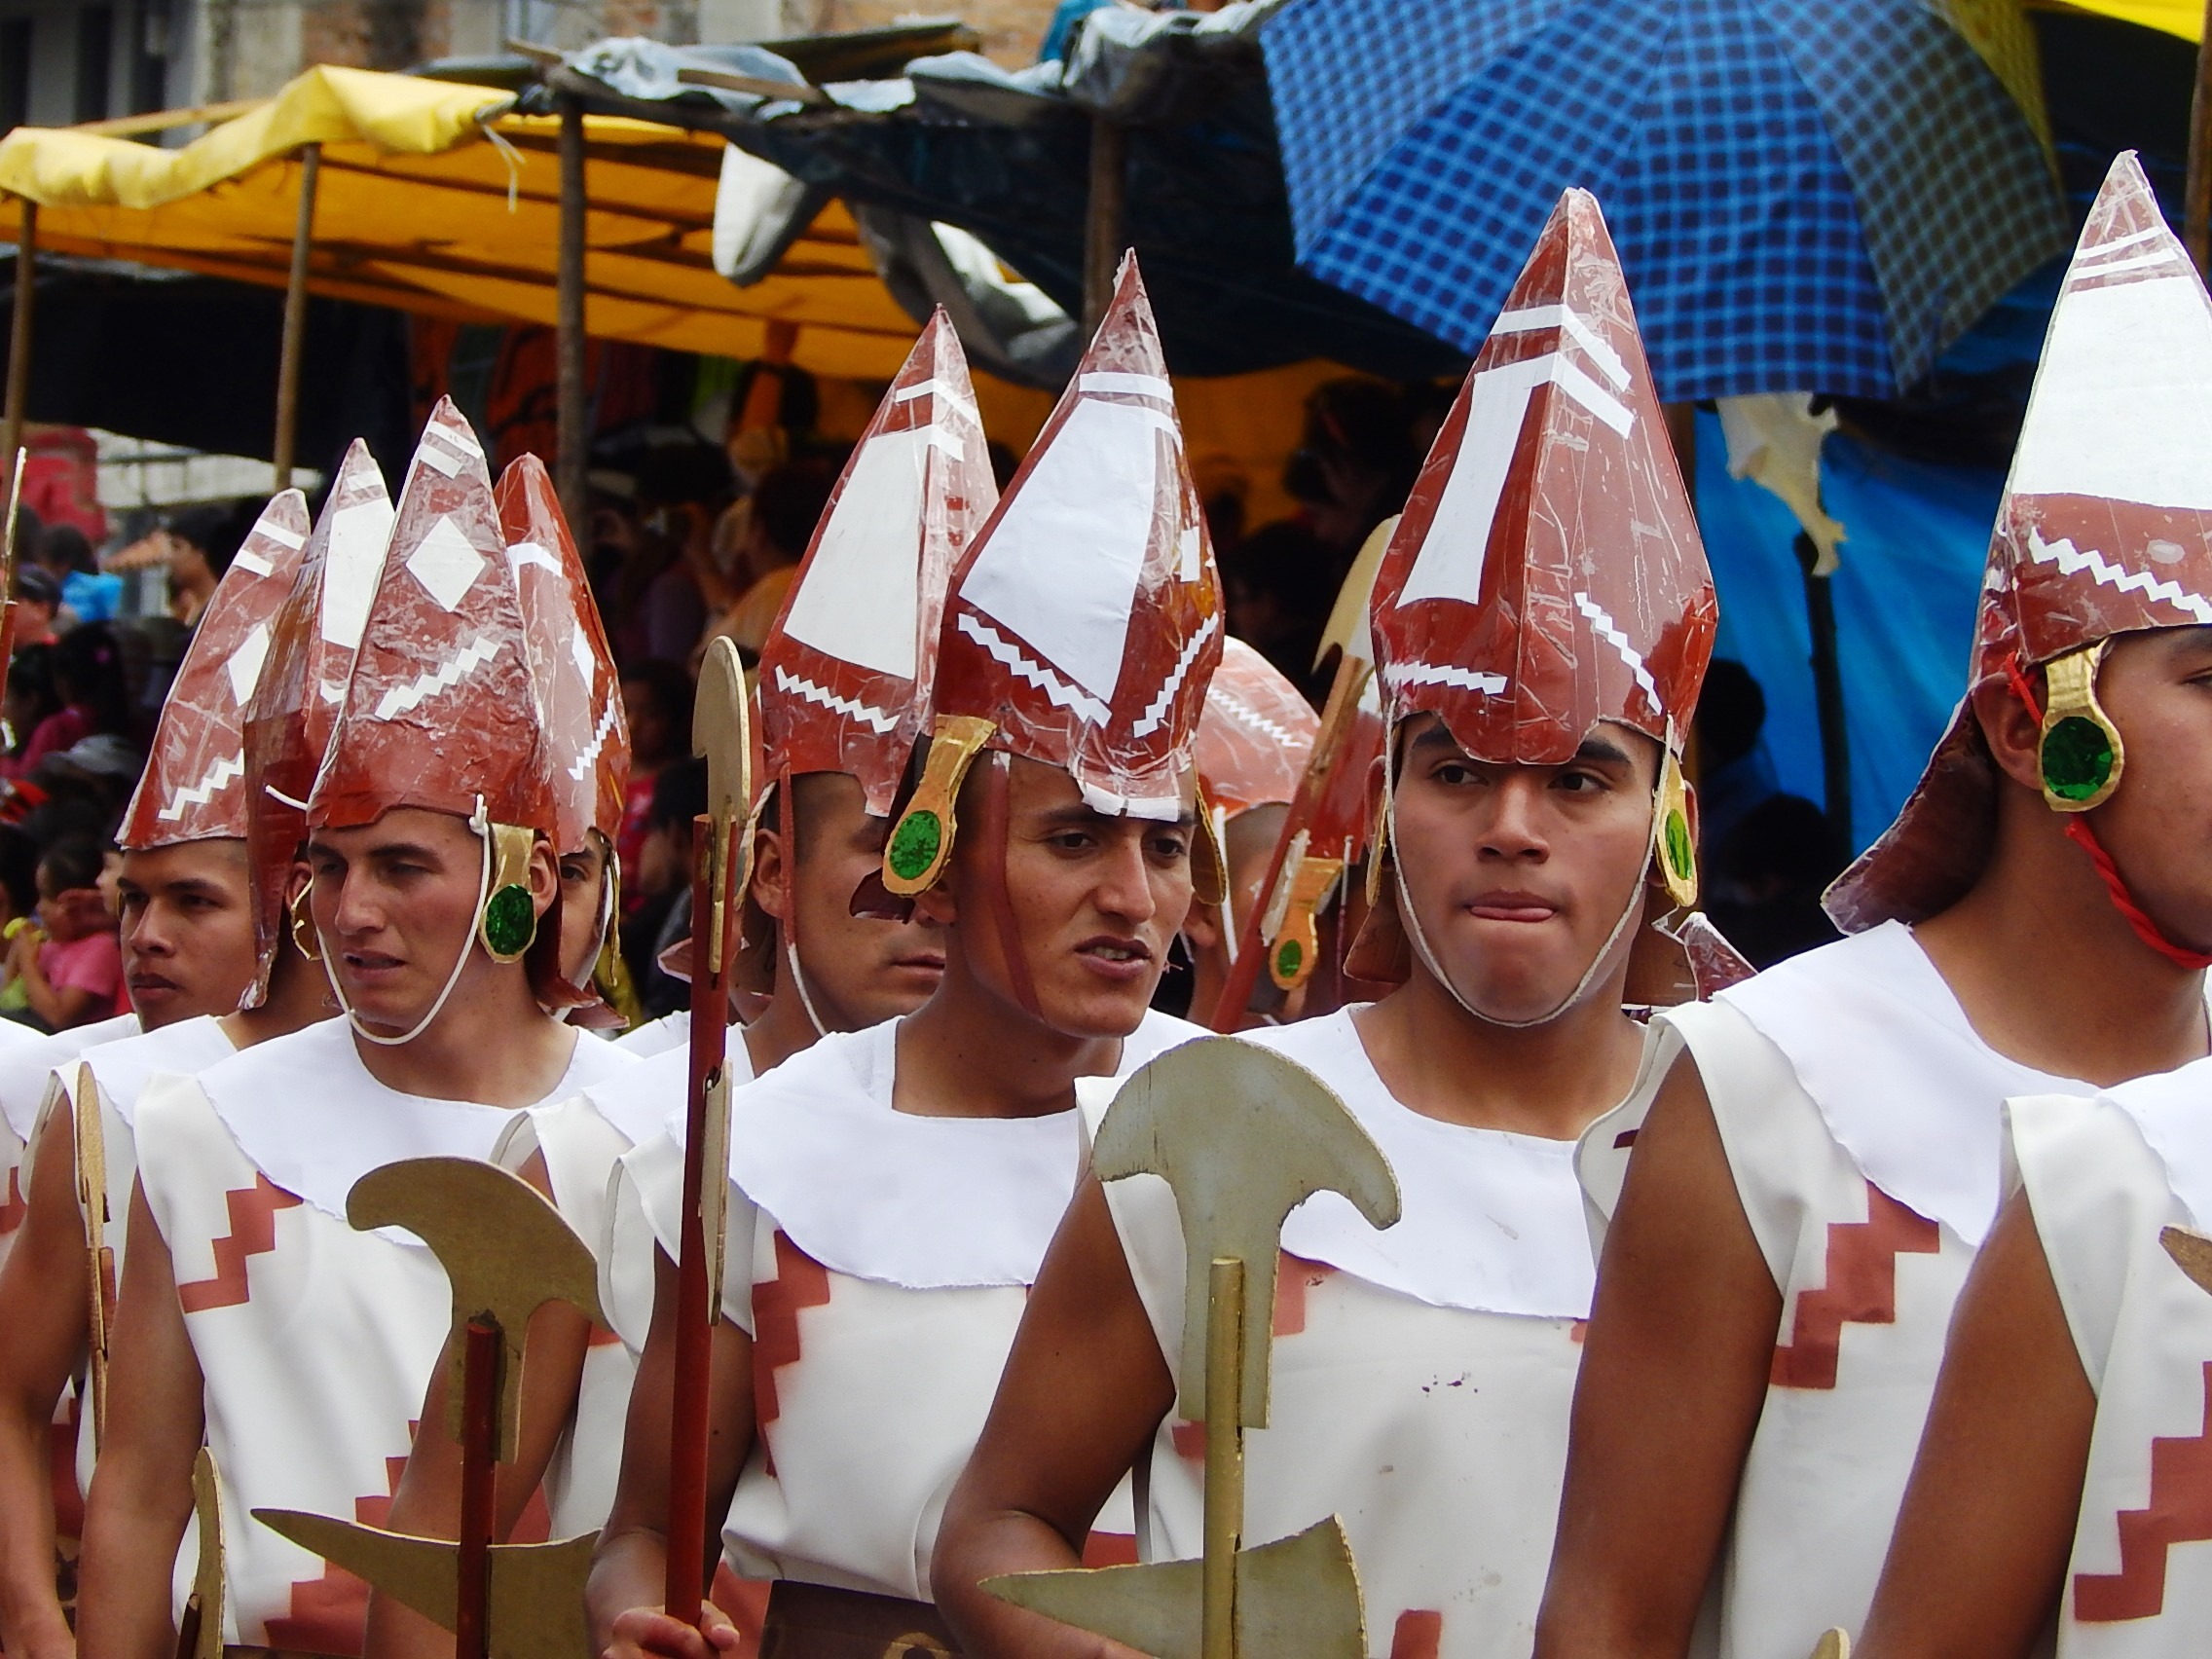
people, crowd, celebration, carnival, musician, peru, parade, festive, celebrate, festival, fun, happy, party, event, tradition, entertainment, costumes, marching, celebrating, cajamarca, social group